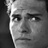
Emotion: sad